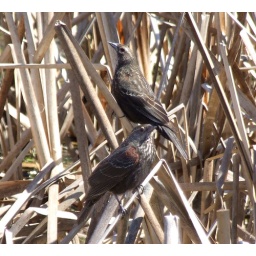
An adult female Redwinged Blackbird displays against an immature male Redwinged Blackbird in the cattails today. (Photo taken March 20, 2007)